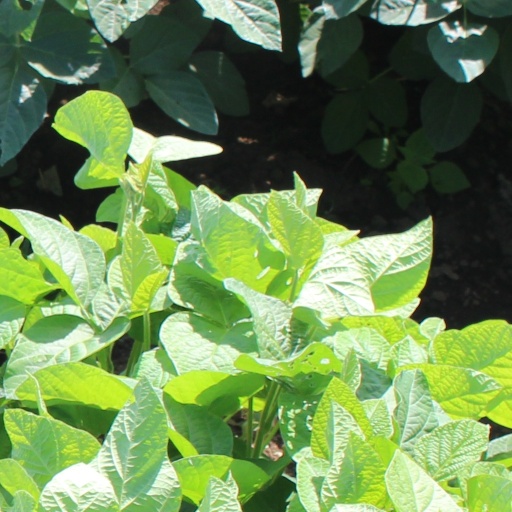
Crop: soybean